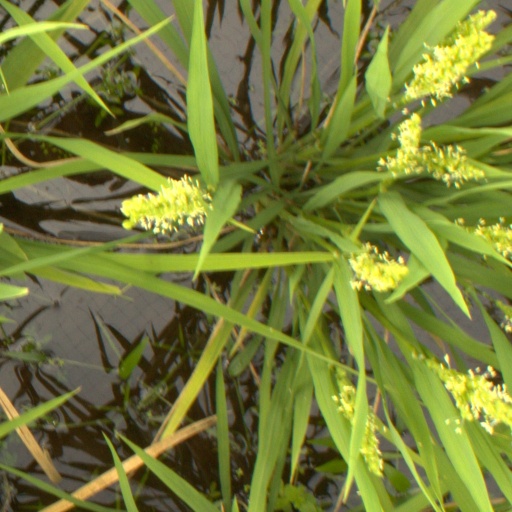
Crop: rice